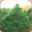
Label: pine_tree